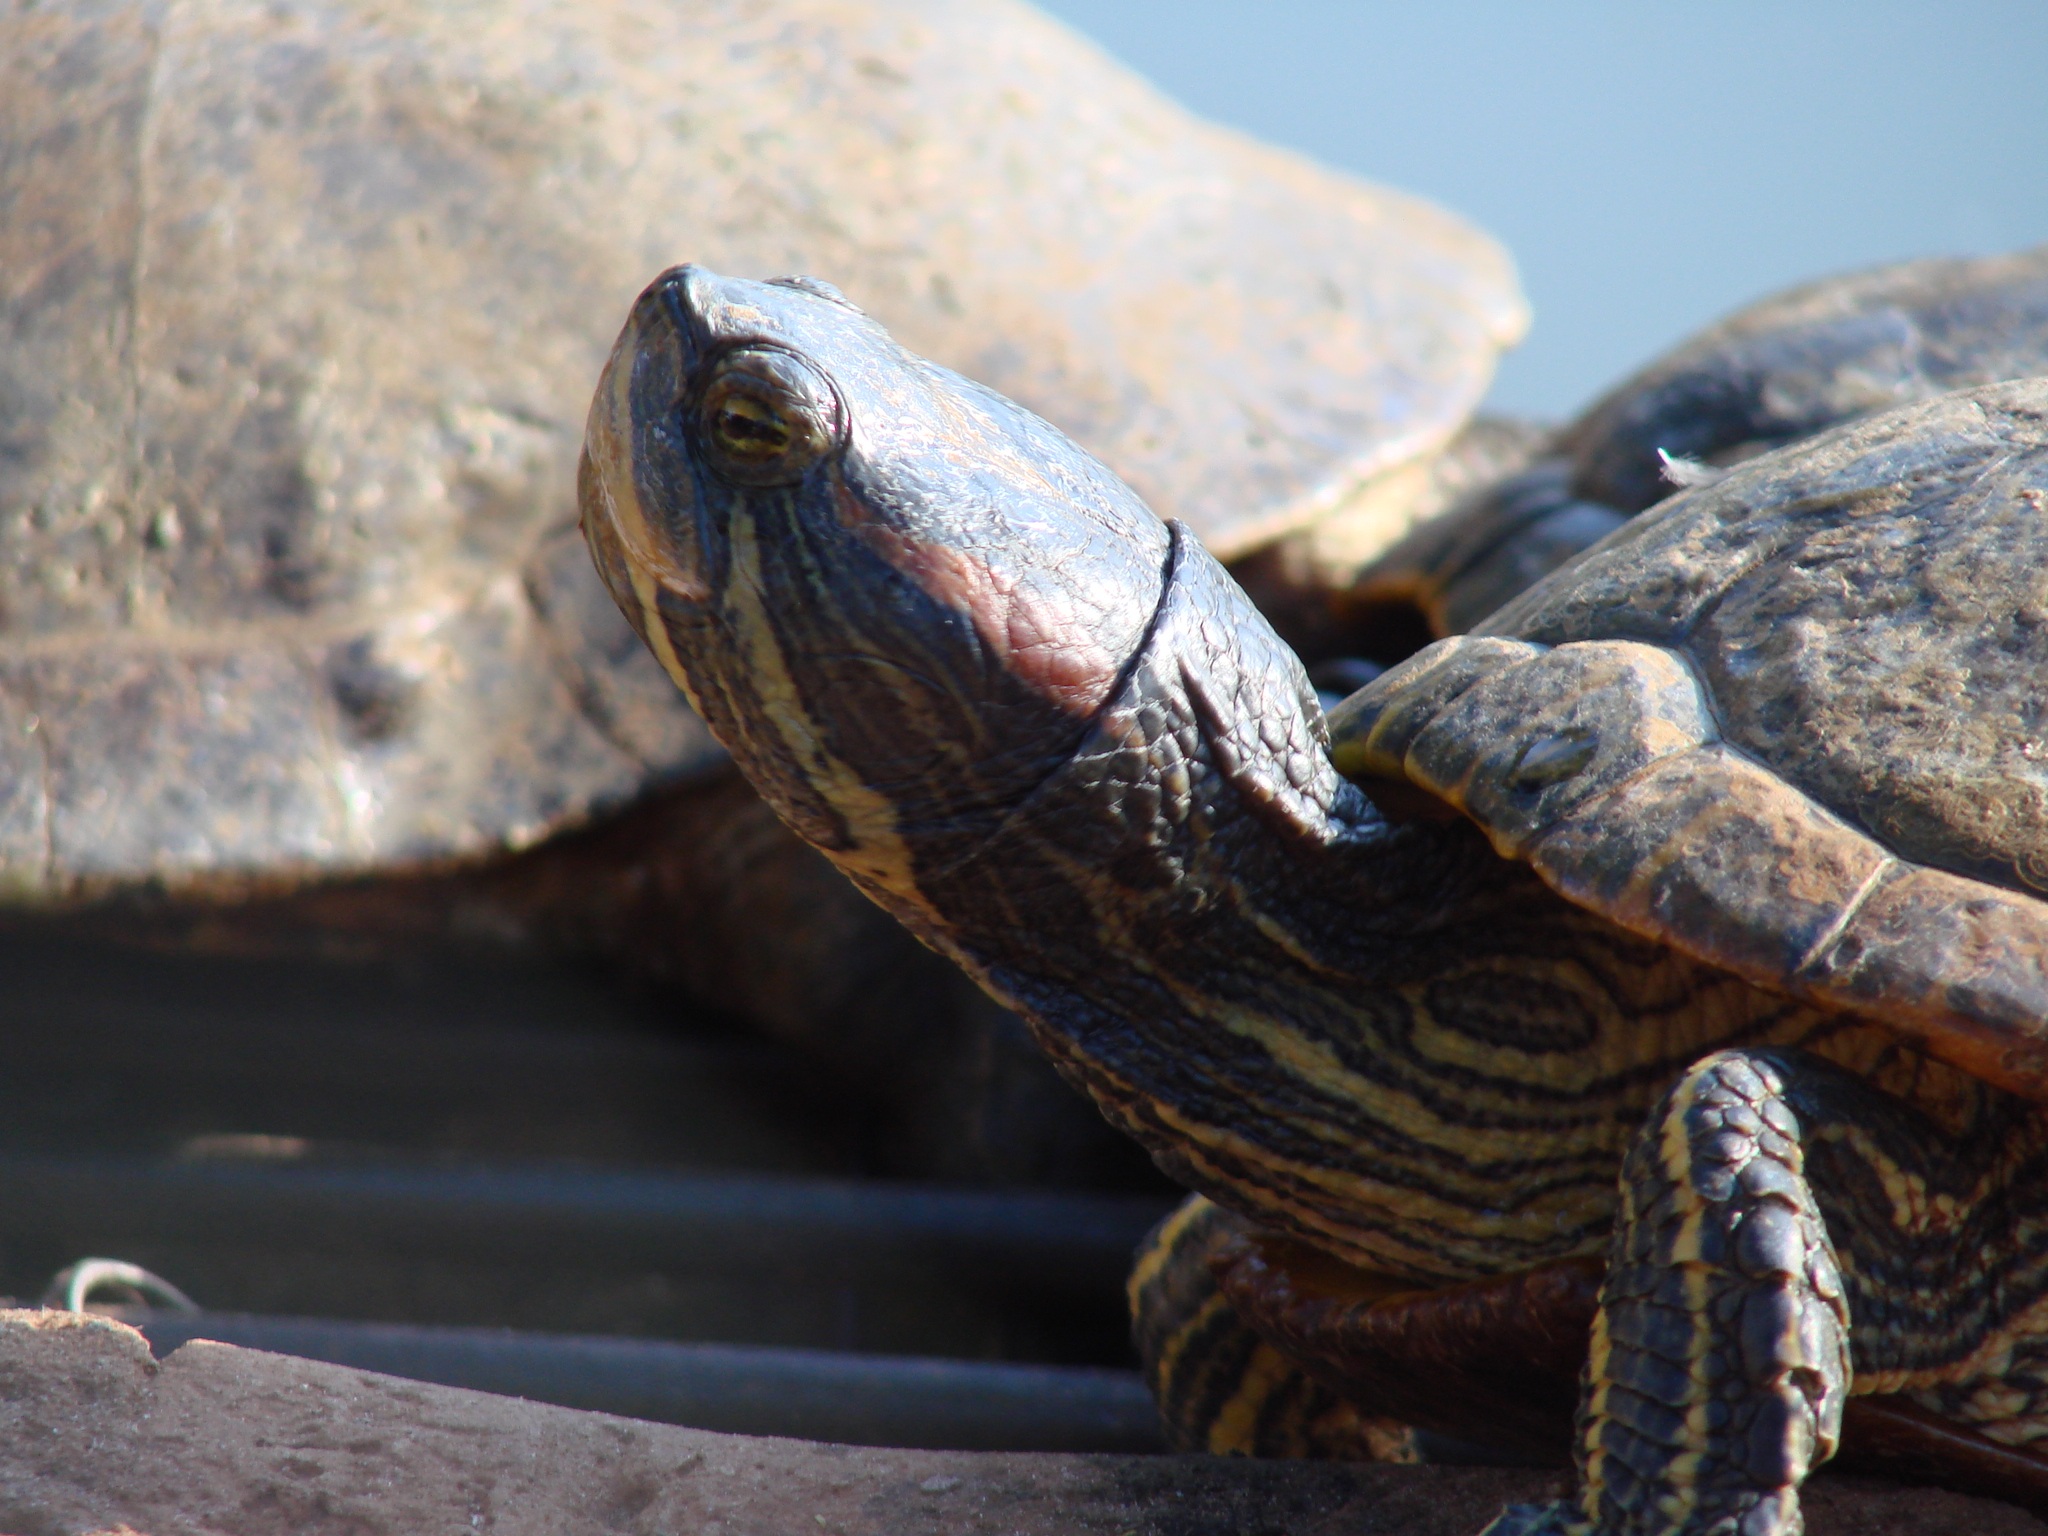
water, nature, wildlife, aquatic, turtle, sea turtle, reptile, fauna, close up, woods, vertebrate, serpent, macro photography, emydidae, scaled reptile